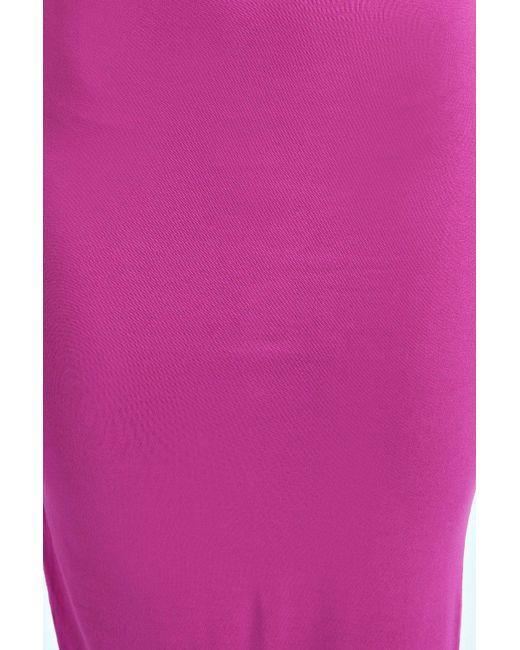
einfarbiger lila Stoff für Damenkleid